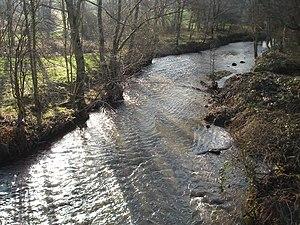
La rivière Indre, en direction de Sainte-Sévère-sur-Indre, à Pouligny-Saint-Martin (36).
Le Boischaut Sud ou Boischaut Méridional est une région naturelle de France, située dans les départements de l'Indre et du Cher, en région Centre-Val de Loire.
L'Indre est un département français de la région Centre-Val de Loire qui tire son nom de l'Indre, une rivière qui le traverse. L'Insee et la Poste lui attribuent le numéro de code 36.
Pouligny-Saint-Martin est une commune française située dans le département de l'Indre, en région Centre-Val de Loire.